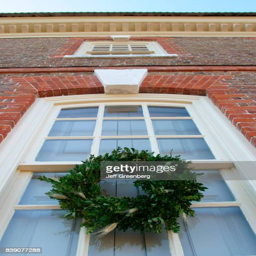
a colonial wreath hanging from a window